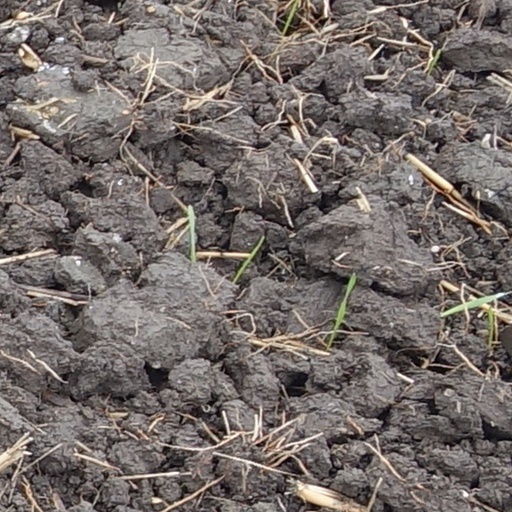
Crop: wheat